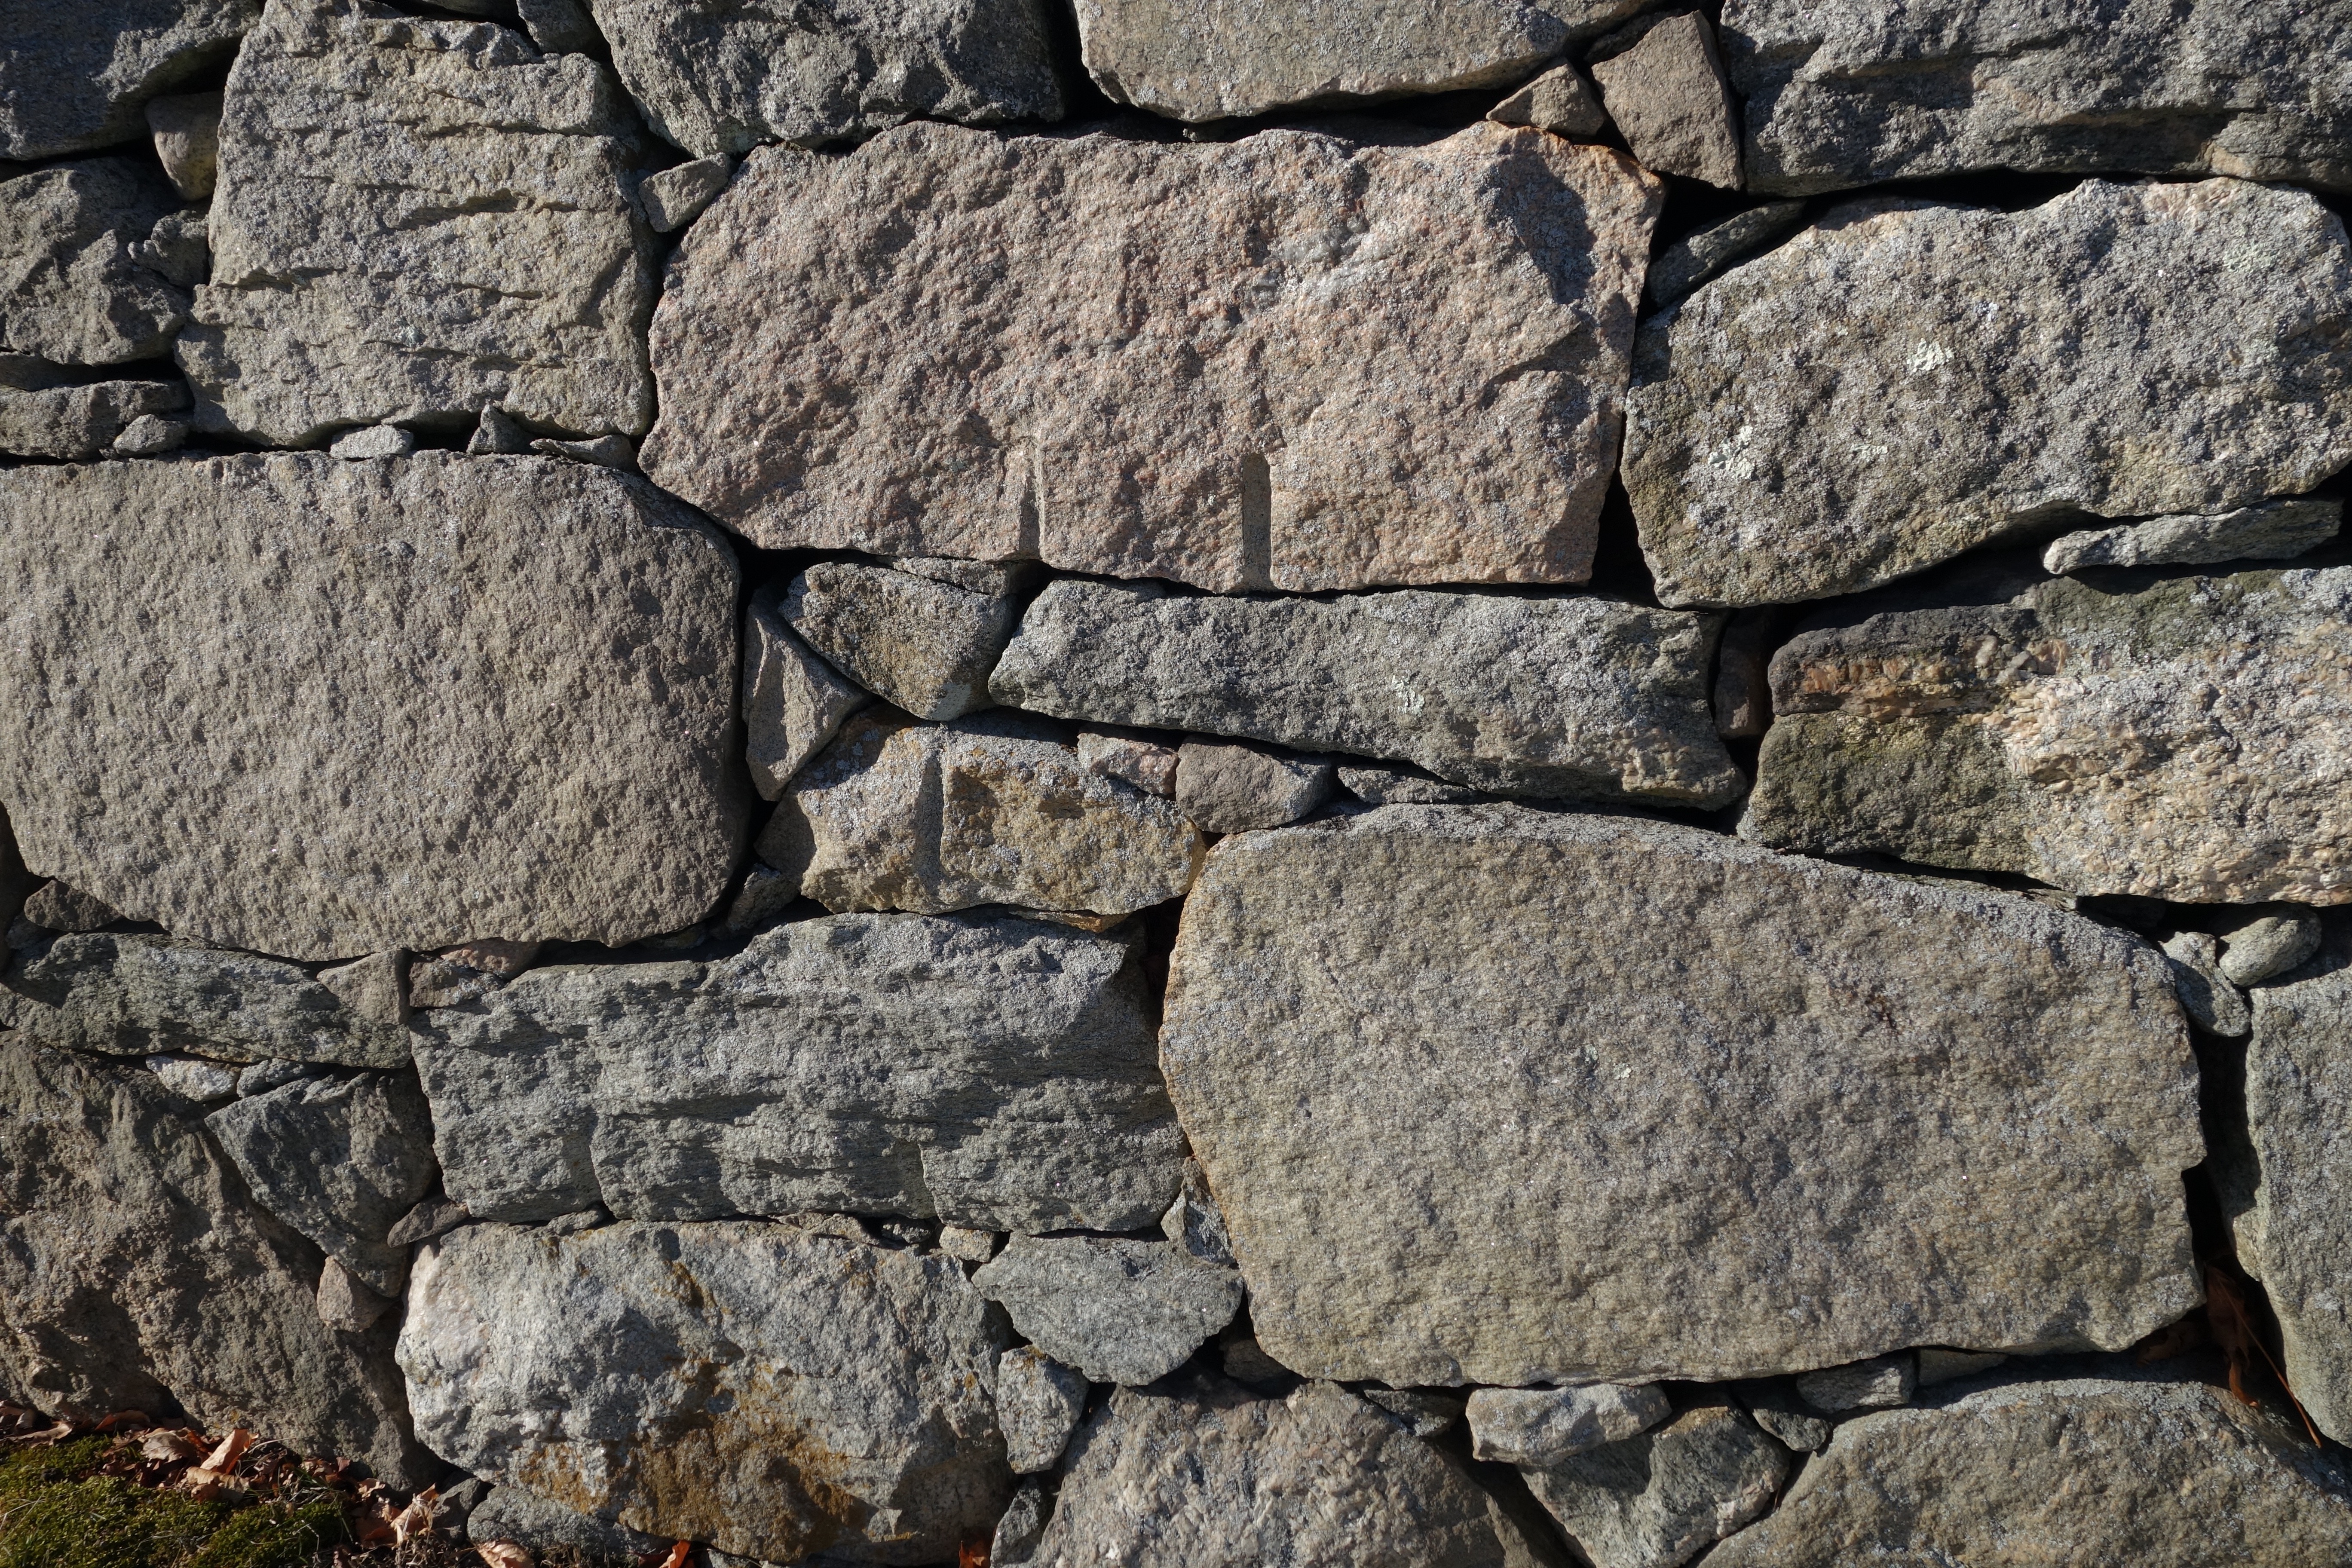
rock, wood, texture, building, wall, stone, pattern, soil, stone wall, material, rubble, flooring, road surface